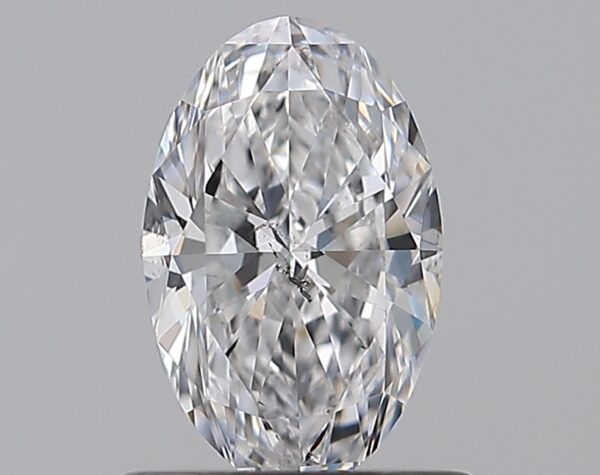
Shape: oval
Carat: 0.7
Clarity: SI2
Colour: D
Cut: EX
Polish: EX
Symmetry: VG
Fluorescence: N
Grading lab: GIA
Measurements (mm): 7.61 x 4.8 x 2.94